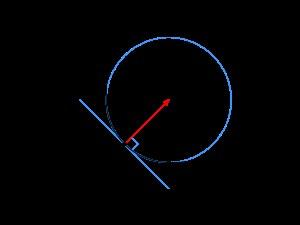
En géométrie différentielle, le cercle osculateur ou cercle de courbure en un point d'une courbe est un objet permettant la description locale de cette courbe. Parmi les cercles passant par ce point, c'est celui qui « épouse cette courbe le mieux possible », donc mieux qu'un cercle tangent quelconque, d'où le nom de cercle osculateur.